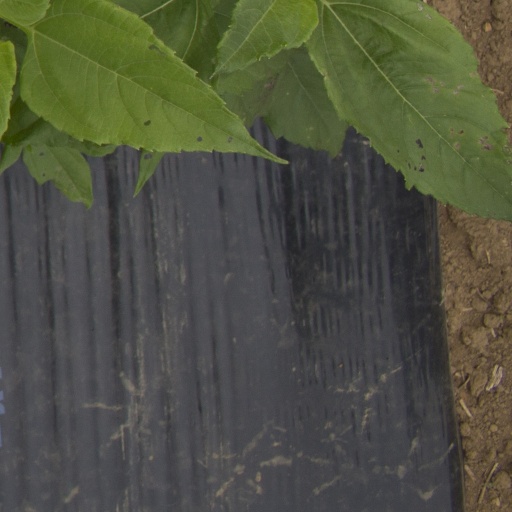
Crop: Jerusalem artichoke